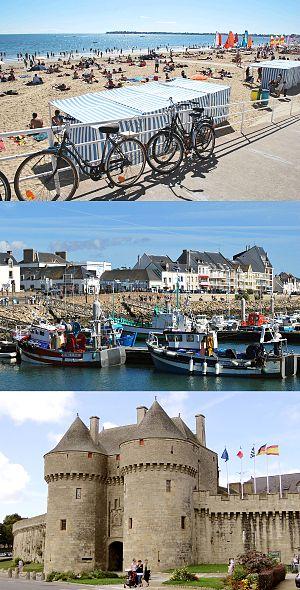
La plage de La Baule // Le port de pêche de La Turballe // Les remparts et la Porte Saint-Michel de Guérande
La presqu'île guérandaise est un territoire français situé à l'extrême sud de la péninsule bretonne, à l'ouest du département de la Loire-Atlantique en région Pays de la Loire.